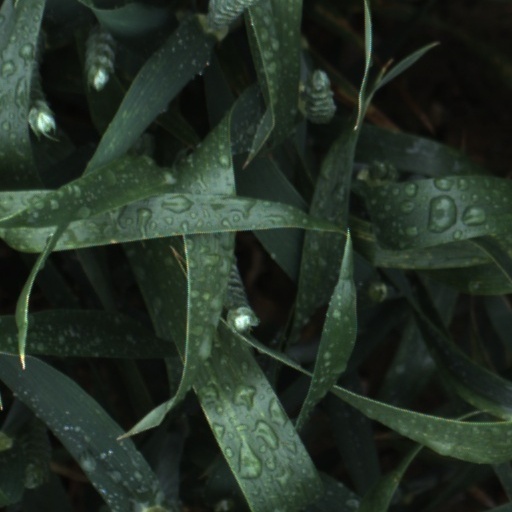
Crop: wheat